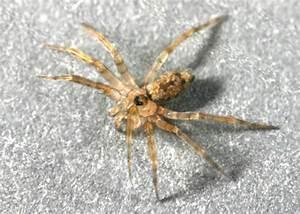
spider